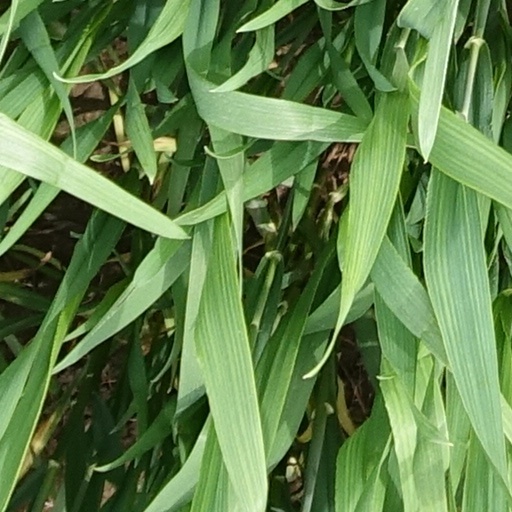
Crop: wheat